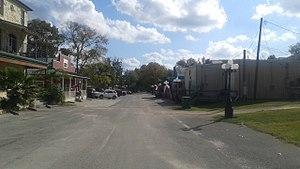
Montgomery est une ville située à l'ouest du comté de Montgomery, au Texas, aux États-Unis.